Hulegu Khan

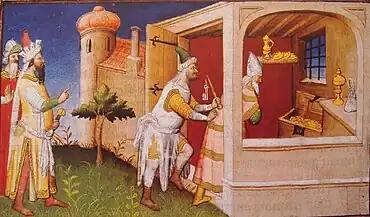
Hulegu (left) imprisons the Caliph among his treasures to starve him to death. Medieval depiction from "Le livre des merveilles", 15th century.

Death counts vary widely and cannot be easily substantiated: A low estimate is about 90,000 dead; higher estimates range from 200,000 to a million. The Mongols looted and then destroyed buildings. Mosques, palaces, libraries, hospitals—grand buildings that had been the work of generations—were burned to the ground. The caliph was captured and forced to watch as his citizens were murdered and his treasury plundered. "Il Milione", a book on the travels of Venetian merchant Marco Polo, states that Hulegu starved the caliph to death, but there is no corroborating evidence for that. Most historians believe the Mongol and Muslim accounts that the caliph was rolled up in a rug and the Mongols rode their horses over him, as they believed that the earth would be offended if touched by royal blood. All but one of his sons were killed. Baghdad underwent a severe decline in importance after the siege, although according to historian Michal Biran, Hulegu ordered the city rebuilt and the libraries were reopened within two years. Smaller states in the region hastened to reassure Hulegu of their loyalty, and the Mongols turned to Syria in 1259, conquering the Ayyubid dynasty and sending advance patrols as far ahead as Gaza.